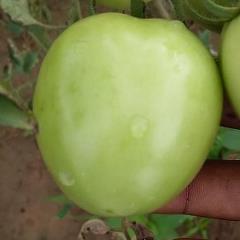
Crop: Tomato
Condition: healthy-fruit